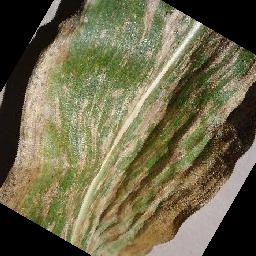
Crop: corn
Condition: (maize)_cercospora_spot_gray_spot